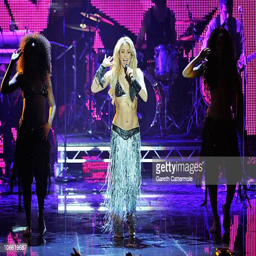
latin pop artist performs onstage during the awards live show